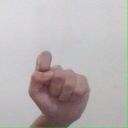
अक्षर: घ